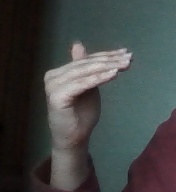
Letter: khaa